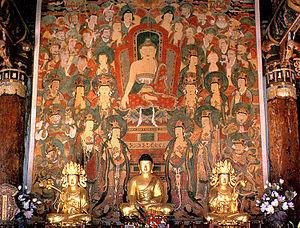
Le district d'Uljin est un district de la province du Gyeongsang du Nord, en Corée du Sud situé au pied des monts Taebaek et au bord de la mer du Japon. Avant 1963, il faisait partie du Gangwon.